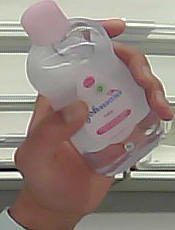
Product: johnson_baby